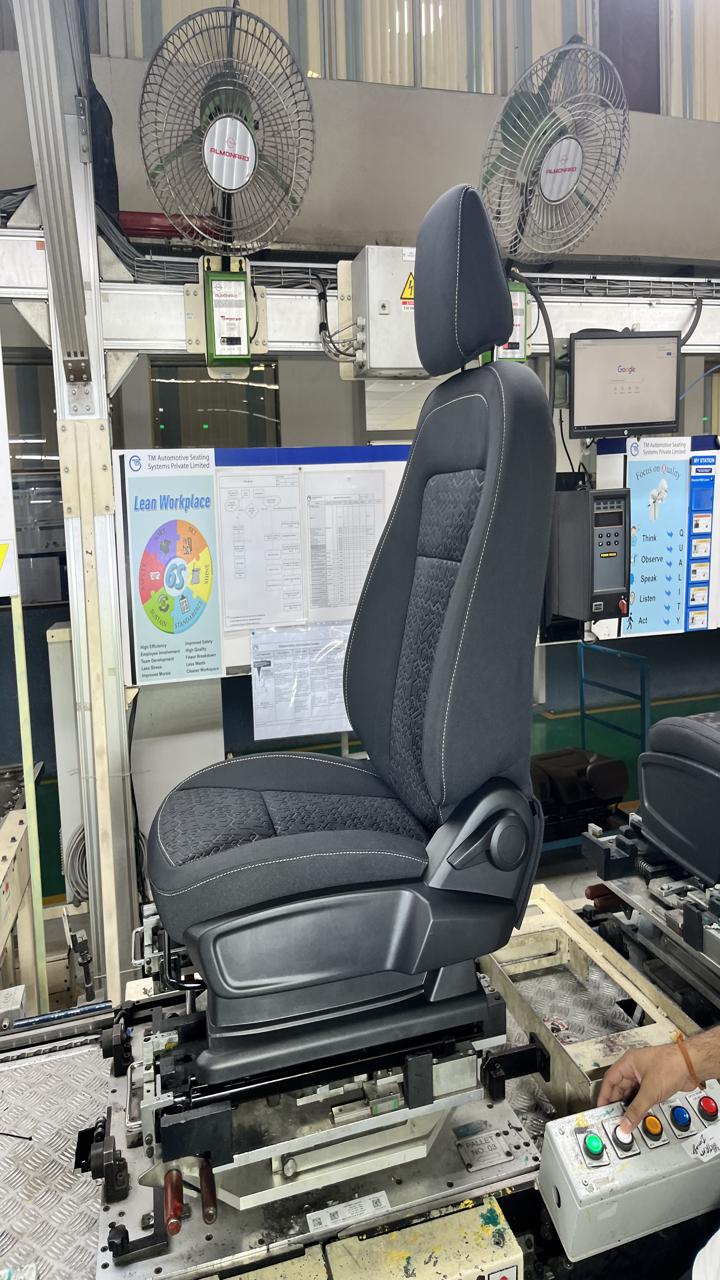
Label: Knob